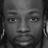
Emotion: neutral